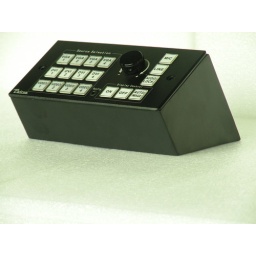
aluminum base box, 172cm*86cm,  plastic painting for anti-static, built in your desk, control board etc.